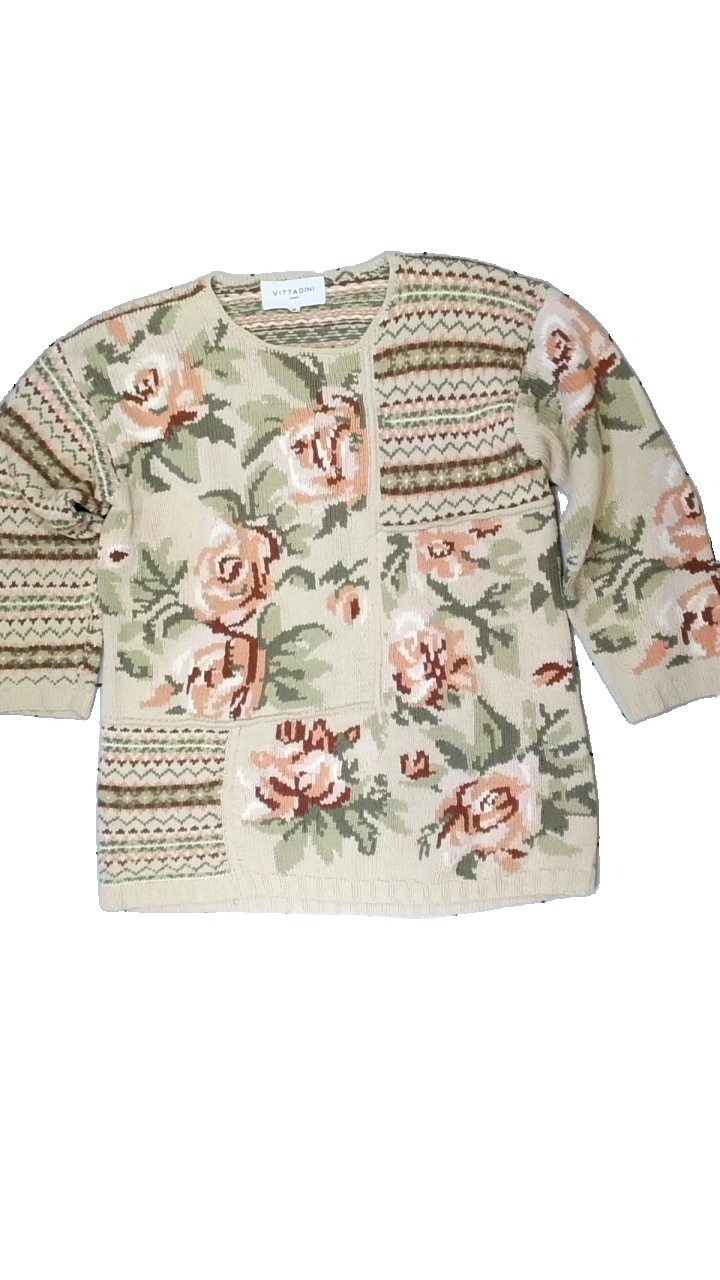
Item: Sweater (Ladies)
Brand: Vittadini
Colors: Beige, Pink, Green, Multicolor
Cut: Regular
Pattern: Striped
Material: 100% cotton
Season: All
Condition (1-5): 5
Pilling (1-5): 5
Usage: Reuse
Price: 50-100